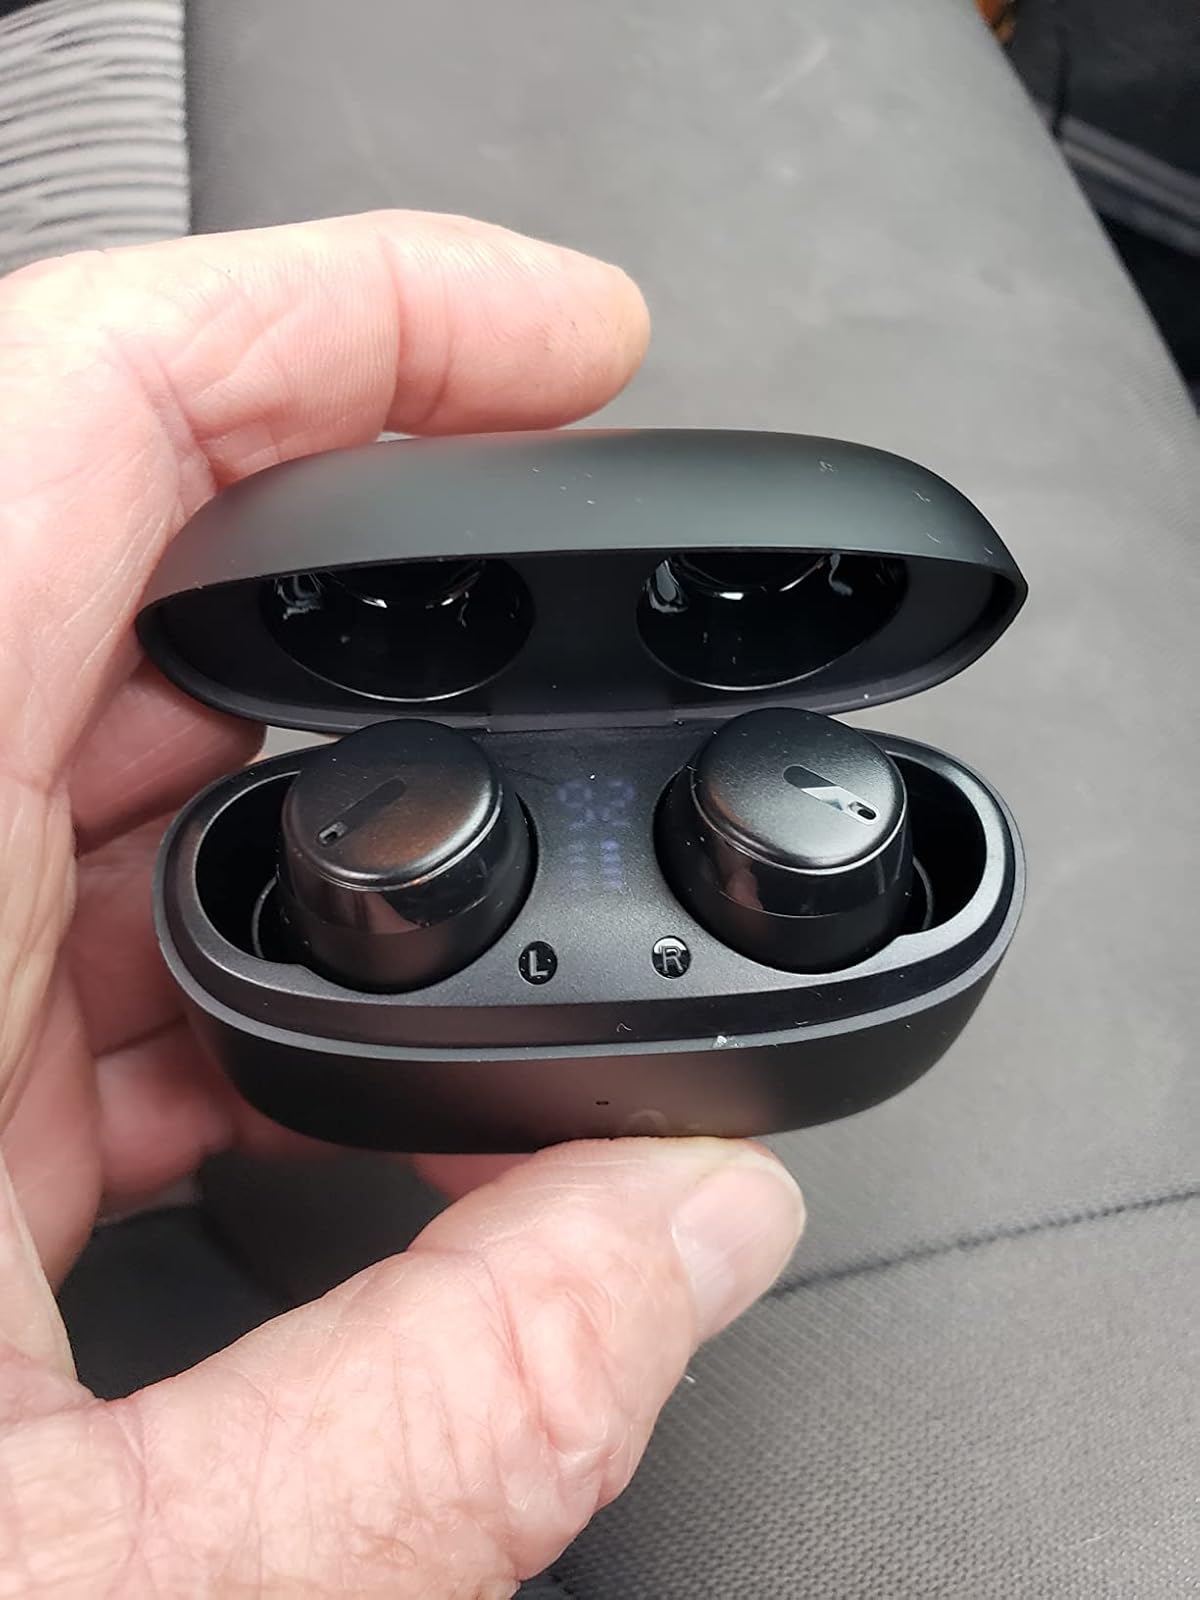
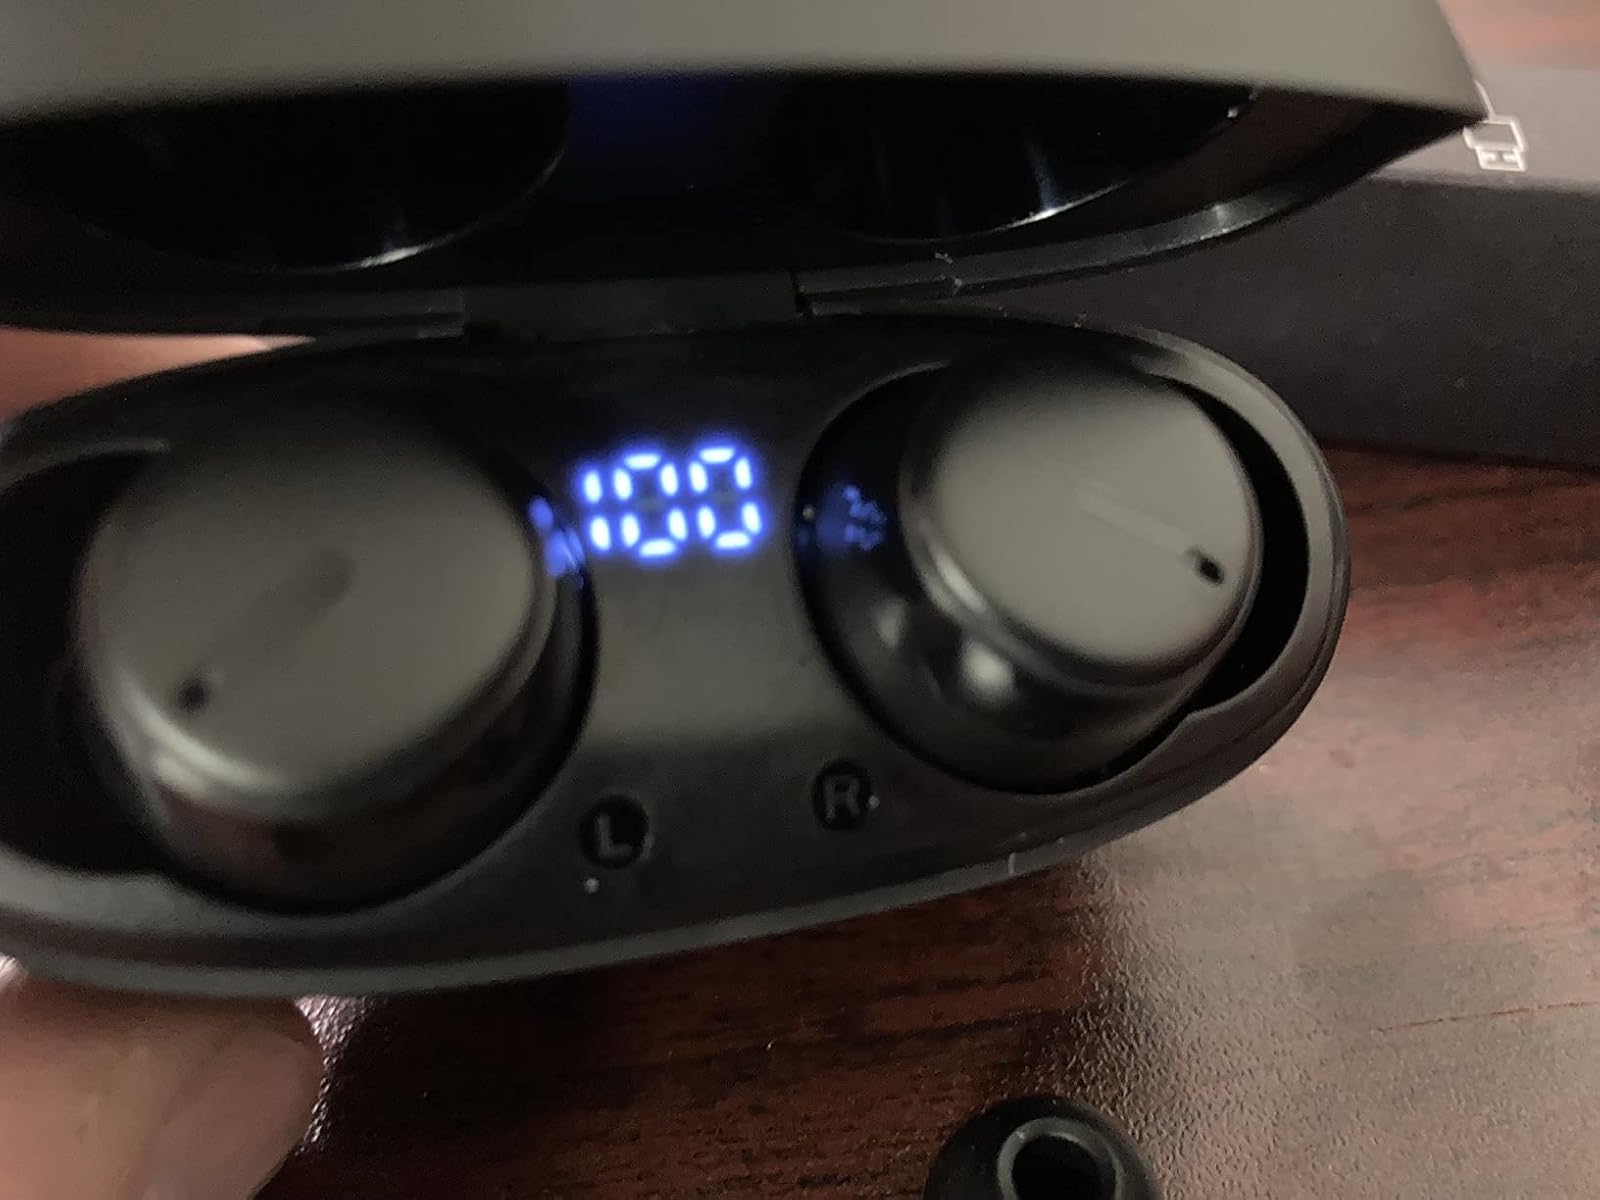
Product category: earbuds
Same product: yes